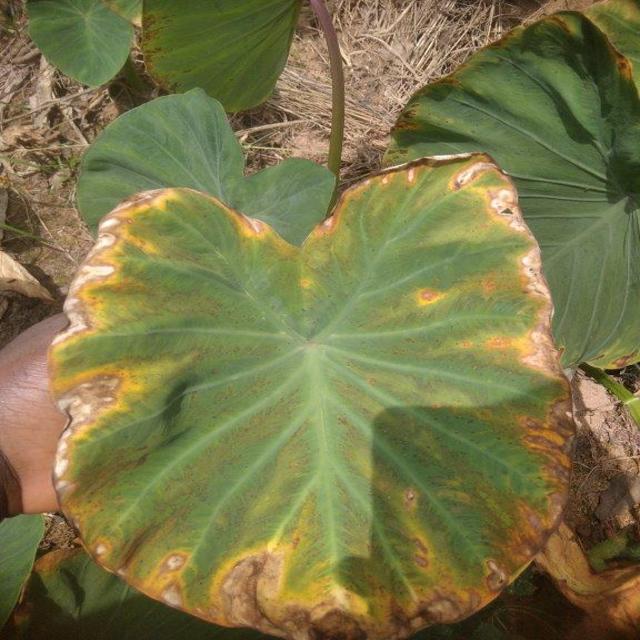
Label: Mid_Blight